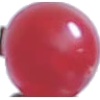
Label: Redcurrant 1